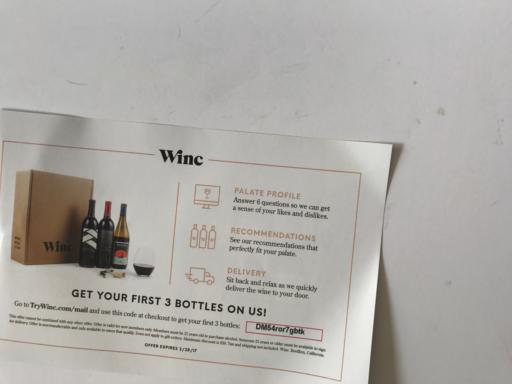
Waste category: paper